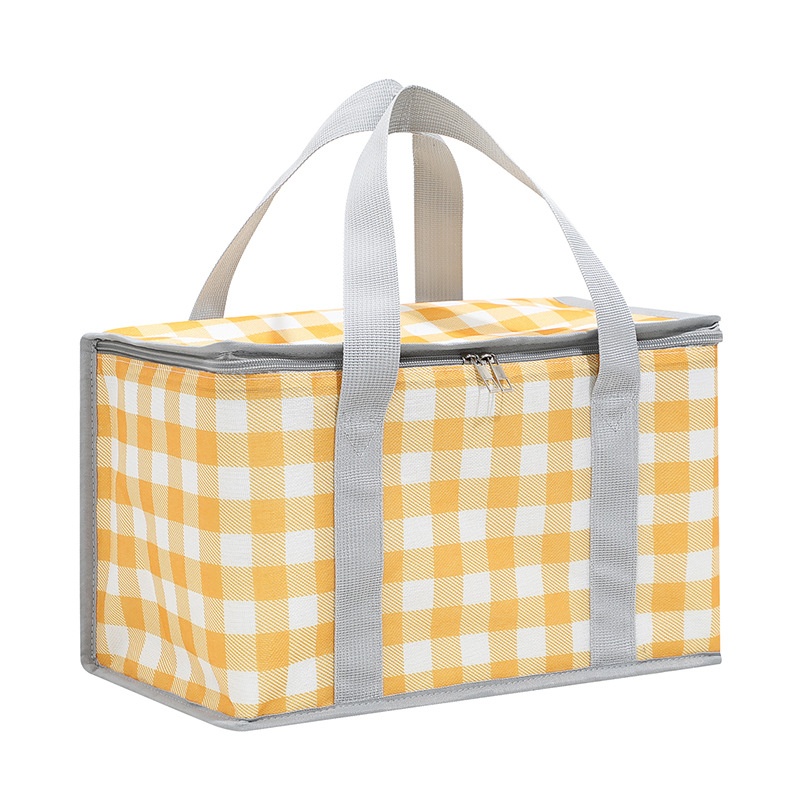
2PCS Yellow Insulated Picnic Lunch Bag with Checkered Design, Thermal Storage for Hot and Cold Items
Insulated Picnic Lunch Bag Keep your food fresh and your drinks cold with this stylish insulated picnic bag. Perfect for outdoor adventures, lunches, and picnics, its checkered design adds a cheerful touch while ensuring maximum functionality. Key Features: Thermal Insulation: Designed to keep your food warm or cold for extended periods with high-quality aluminum lining. Durable Material: Made from 600D polyester fabric for a sturdy and long-lasting build. Spacious Design: Available in two sizes to accommodate meals, snacks, and drinks for any occasion. Portable and Lightweight: Features sturdy handles for easy carrying, making it perfect for picnics, work, or school. Stylish Checkered Pattern: Bright and vibrant design to complement any outdoor setting. Specifications: Material: 600D polyester exterior, aluminum foil interior Available Sizes: Large: 35 × 20 × 20 cm Function: Keeps food warm, cold, or fresh Package Includes: 2 x Insulated Picnic Bag Note: Wipe clean with a damp cloth. Do not machine wash or submerge in water to maintain insulation performance. Returns, Refunds, and Replacements Products that are received faulty, damaged, or not as described are eligible for a return, refund, or replacement in accordance with the Australian Consumer Law (ACL). We are committed to ensuring all products meet the standards of quality and reliability expected by our customers. However, please note that we do not accept returns or provide refunds for change of mind. We encourage you to carefully consider your purchase to ensure it meets your needs and expectations. Delivery Timeframe Please note that we cannot guarantee the exact date of arrival, and the delivery timeframes (excluding weekends and public holidays) are as follows: For customers in Victoria, approximately 7-10 working days; For customers in NSW, SA, ACT, and QLD, approximately 9-12 working days; For customers in WA, NT, and TAS, approximately 9-12 working days.
Brand: Ozzie Direct
Category: Home & Garden > Kitchen & Dining > Food & Beverage Carriers > Insulated Bags